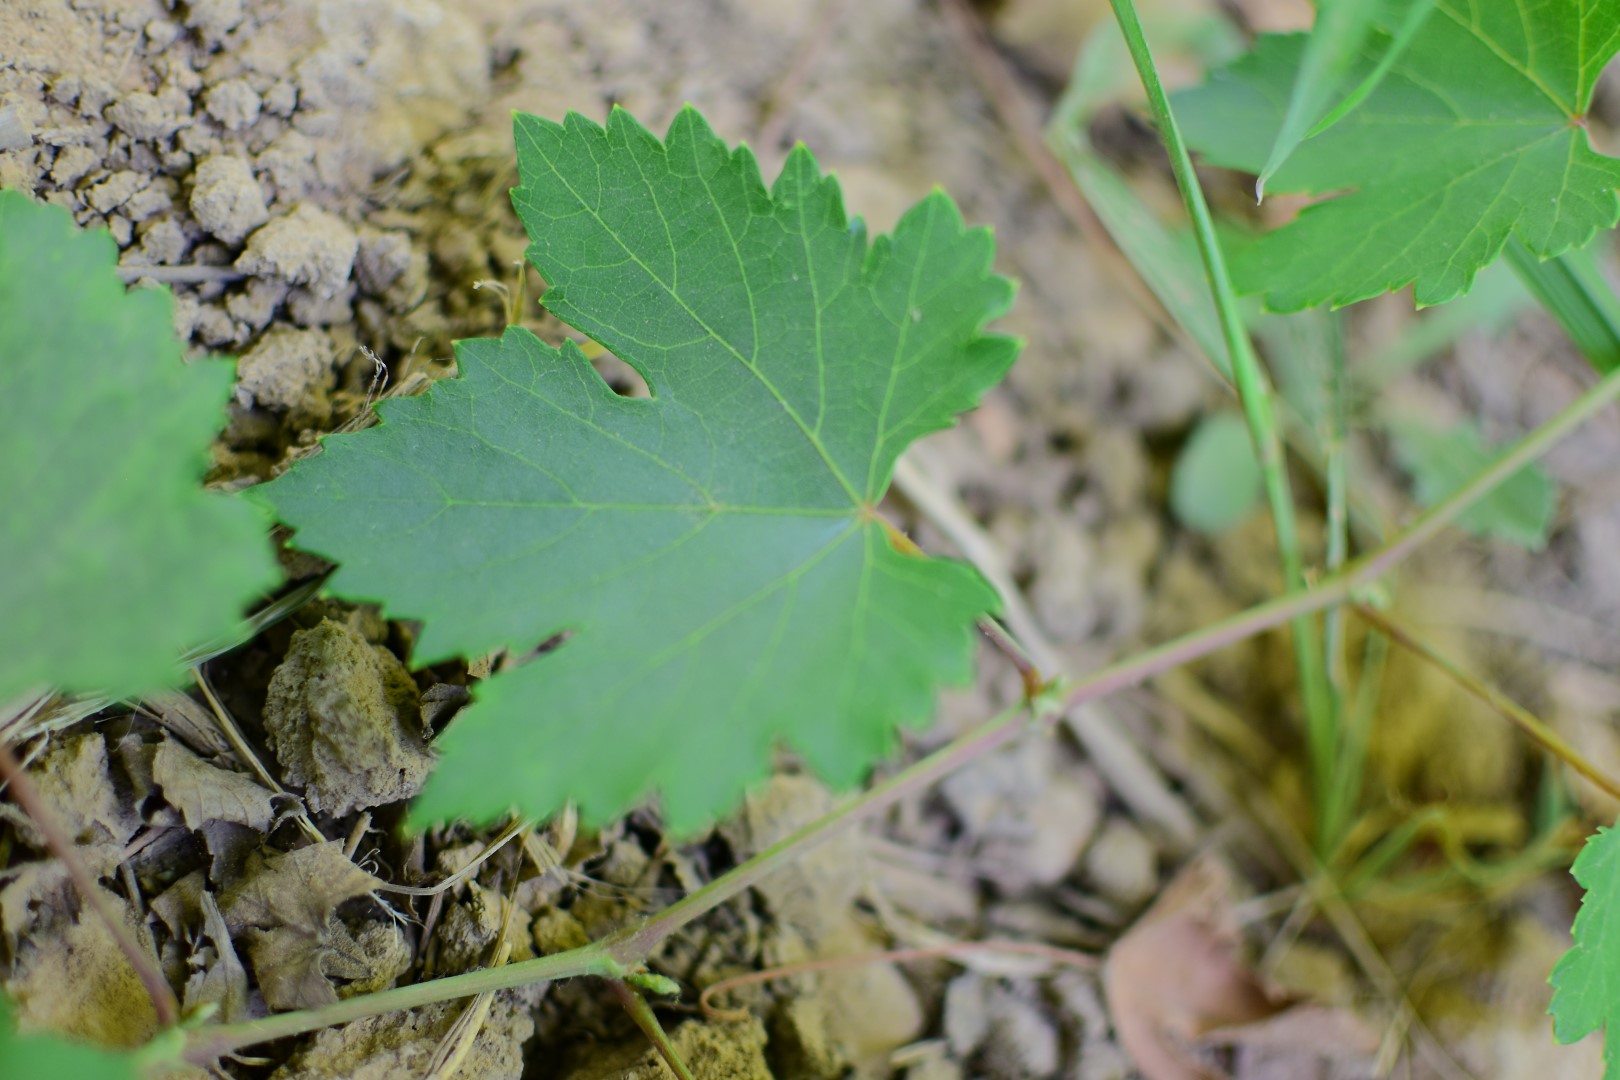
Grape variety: Halawani